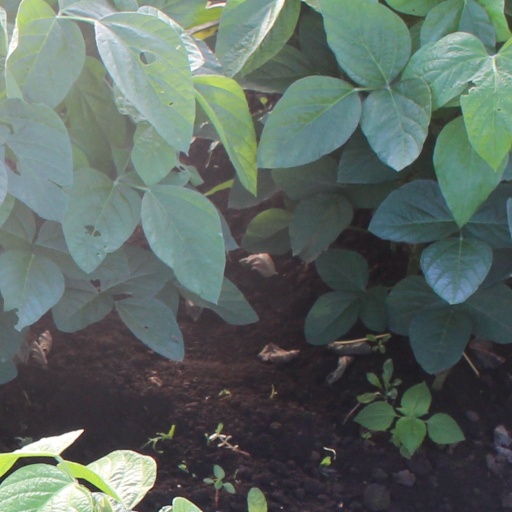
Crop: soybean